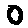
Label: 0